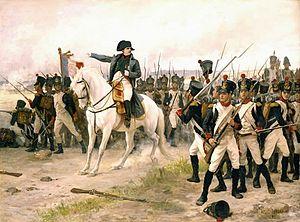
Le 24ᵉ régiment d'infanterie est un régiment d'infanterie de l'Armée de Terre française, héritier du régiment de Brie, créé sous le règne de Louis XVI en 1775.